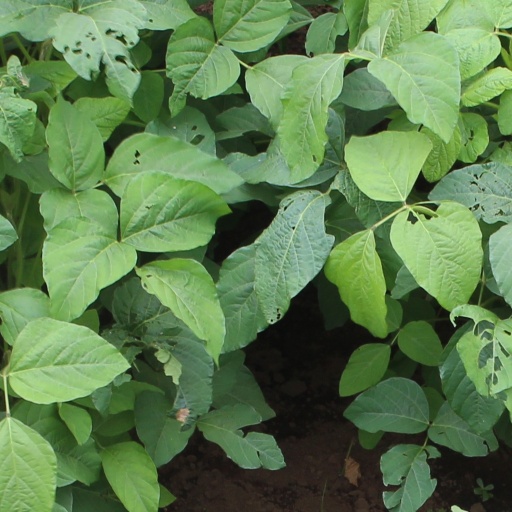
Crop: soybean